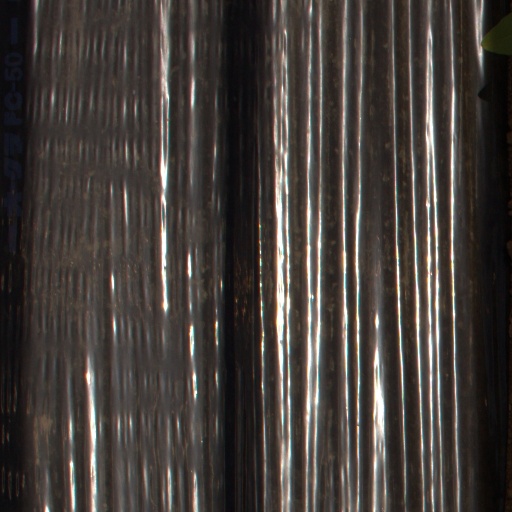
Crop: Jerusalem artichoke